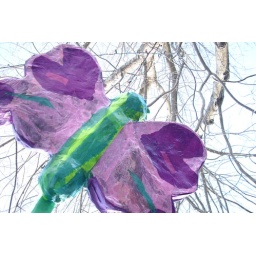
pinata above the main deck of the tree house